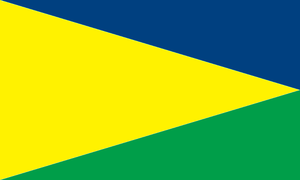
Logroño est un canton d'Équateur situé dans la province de Morona-Santiago.
Cet article présente une liste des principales villes d'Équateur jusqu'en 2012.